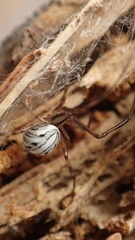
Species: Lactrodectus_hesperus